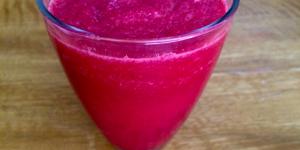
jugo tres en uno